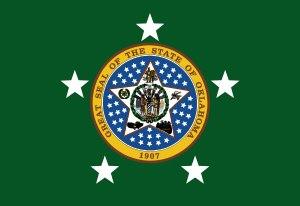
Le drapeau de l'Oklahoma est le drapeau officiel de l'État américain de l'Oklahoma, et représente sur un fond bleu un bouclier en peau de bison typique de la tribu amérindienne des Osages décoré de sept plumes d'aigle. Un calumet de la paix et un rameau d'olivier, symboles de paix respectifs des peuples indigènes d'Amérique et de la culture occidentale, sont placés en croix à l'avant du bouclier.